Artemis program

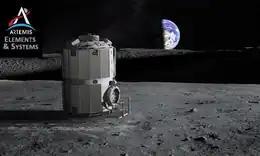
A render of the Foundational Surface Habitat (stationary configuration)

The Artemis Base Camp is the proposed lunar base to be established at the end of the 2020s. The Base camp is to be located in the south pole region near the two adjacent Shackleton and de Gerlache craters, due to this area's wide variety of lunar geography and also due to the abundance of water ice that is believed to exist in the lunar soils of the crater floors. The environs of these craters fall under the guidelines of the Outer Space Treaty.